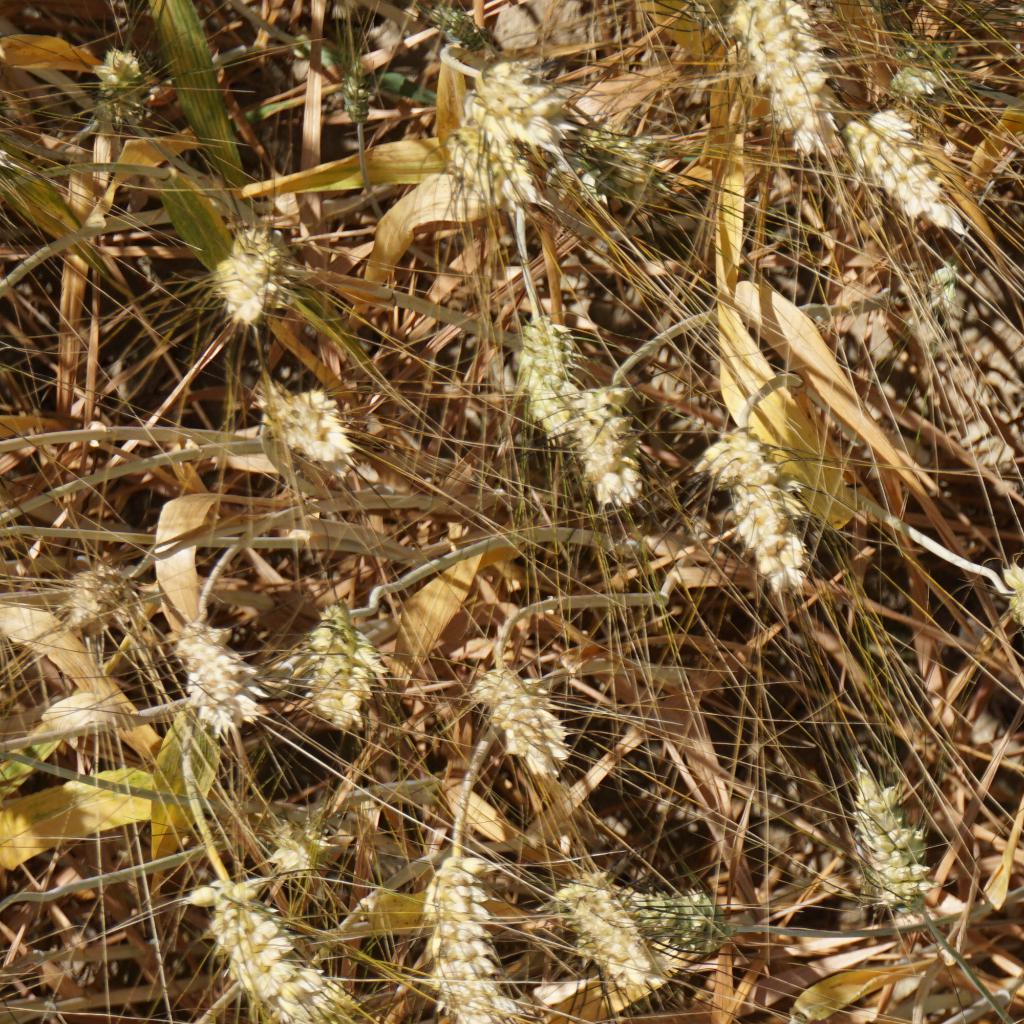
Country: France
Location: Gréoux
Wheat development stage: Filling - Ripening